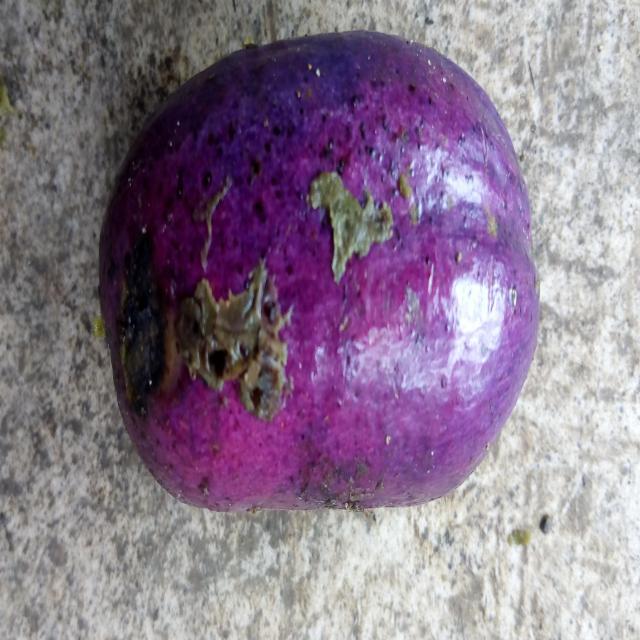
Plum grade: spotted